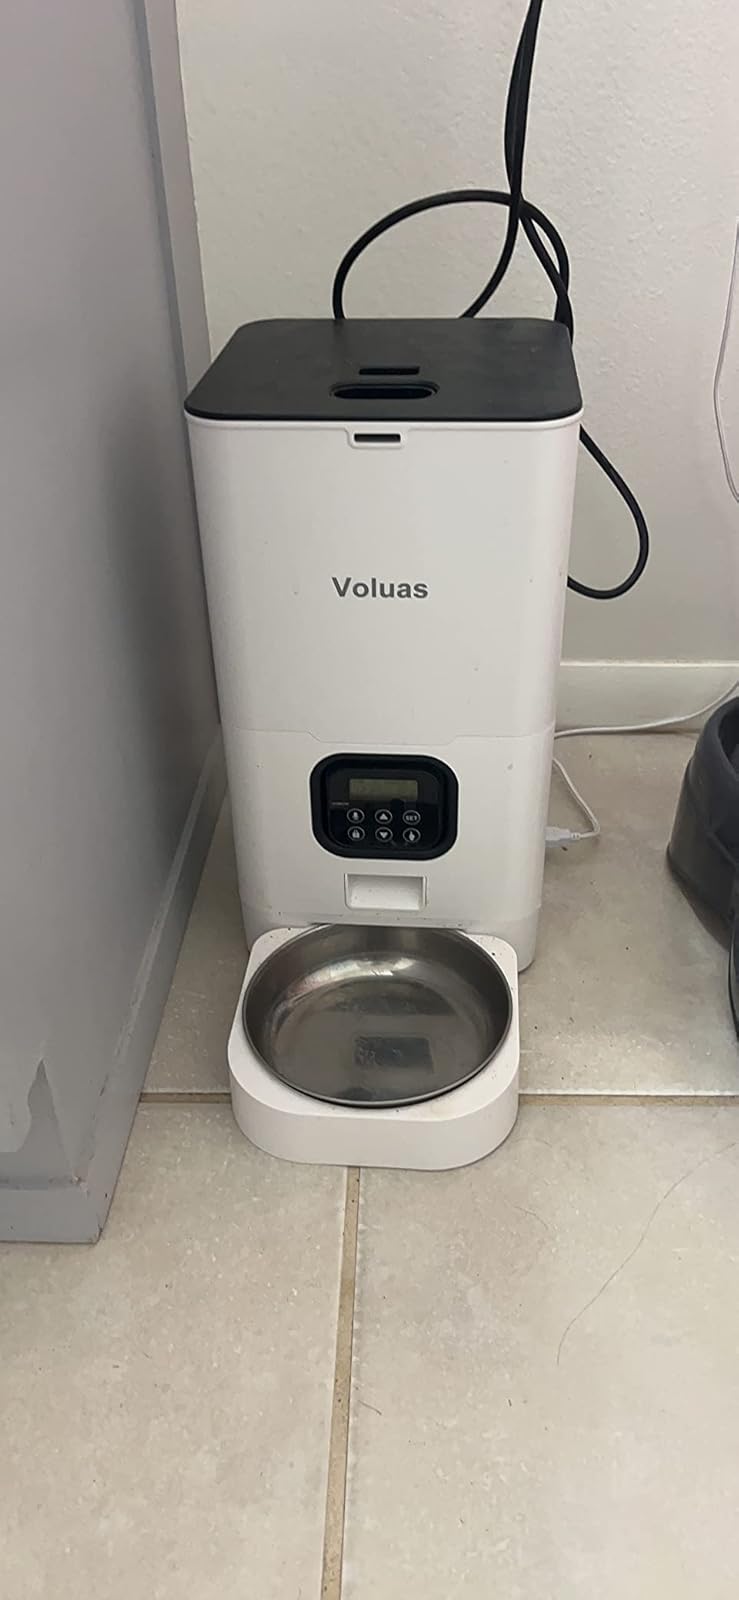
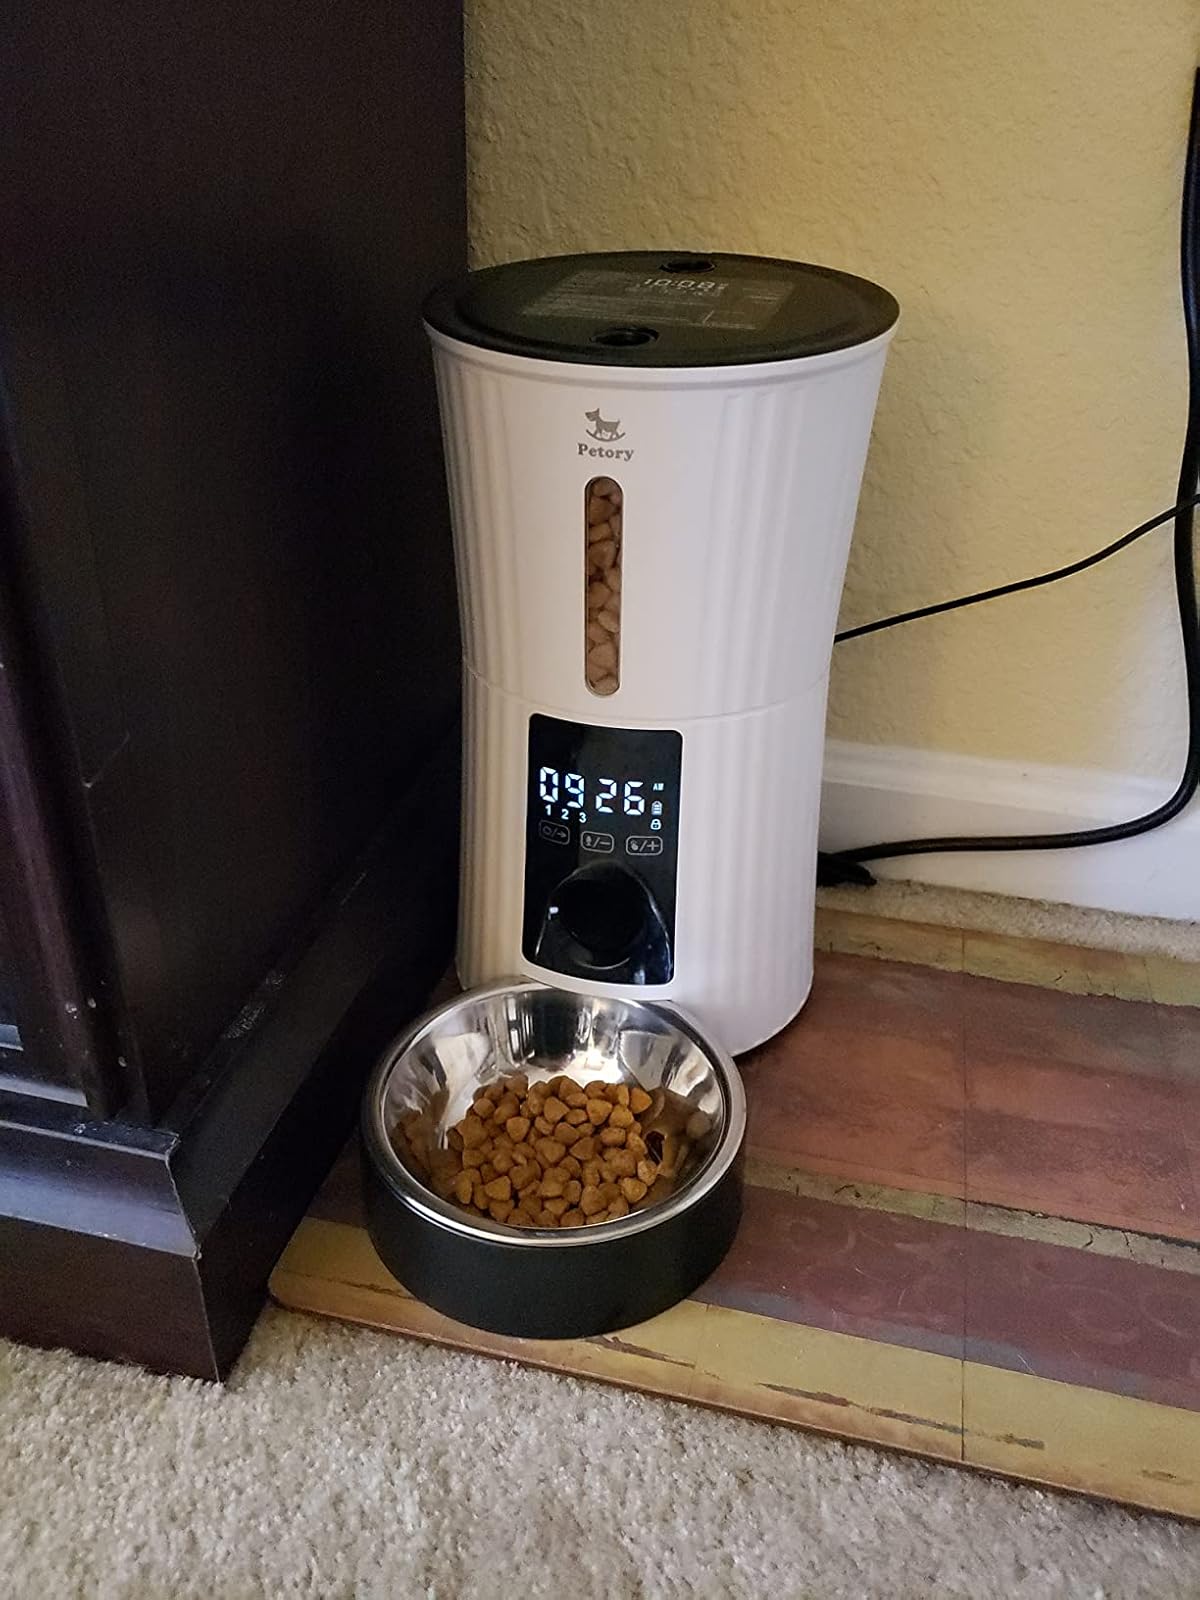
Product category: items_feeder
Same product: no